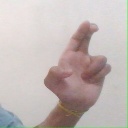
अक्षर: आ